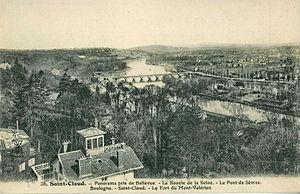
Carte postale ancienne éditée par Abeille, n°38
Saint-Cloud est une commune française située dans le département des Hauts-de-Seine, en région Île-de-France. Elle compte 30 193 habitants, appelés Clodoaldiens, lors du recensement de 2016. Huppée et résidentielle, elle est principalement connue pour le parc de Saint-Cloud qu'elle abrite.